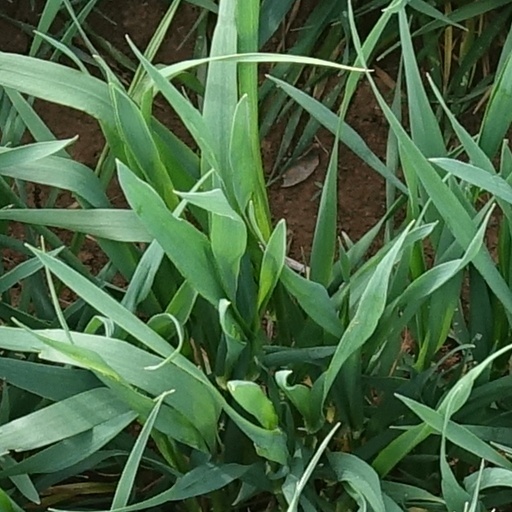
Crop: wheat